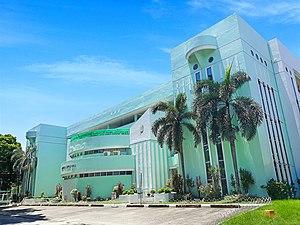
L’université centrale des Philippines, parfois abrégé en « Centrale » ou « CPU », est une université privée chrétienne évangélique baptiste et un centre de recherche situés à Iloilo, aux Philippines. Elle est affiliée à la Convention des églises baptistes des Philippines.
L'évangélisme, couramment nommé christianisme évangélique ou encore protestantisme évangélique, est une branche du christianisme.